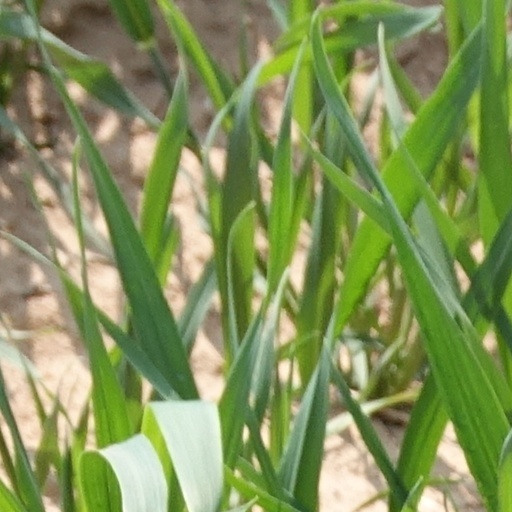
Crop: wheat